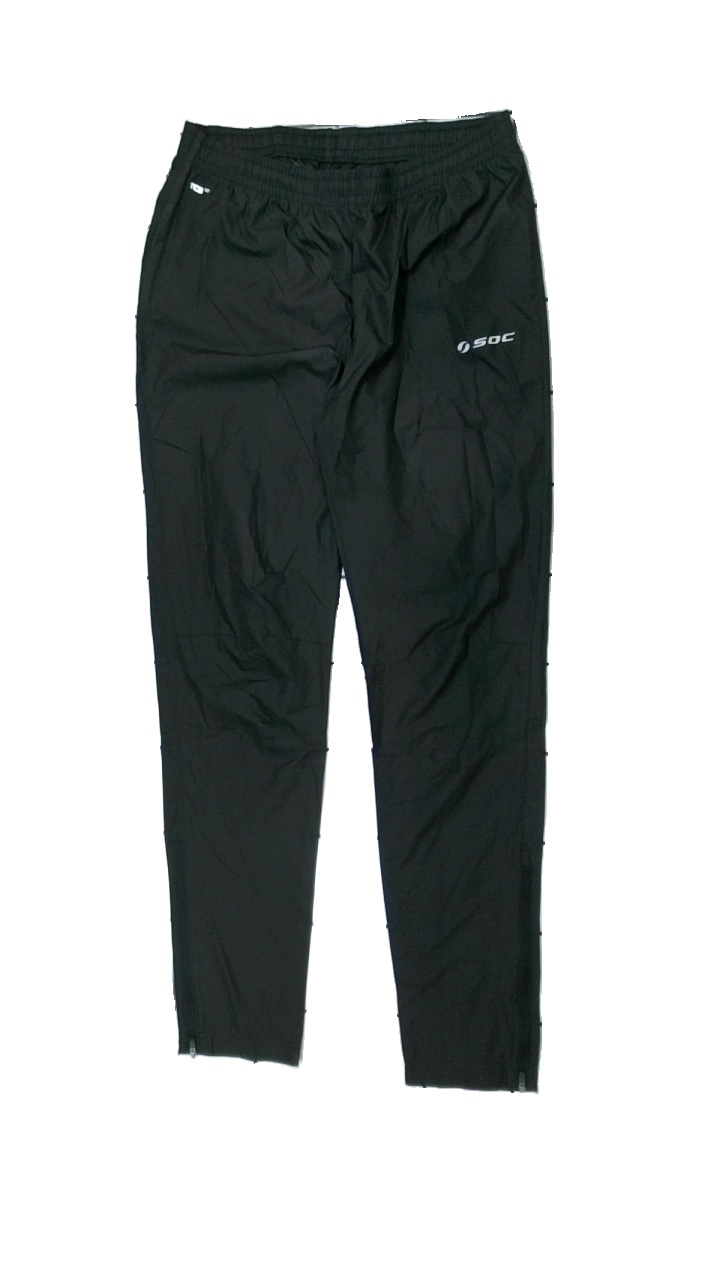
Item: Outerwear (Men)
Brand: Soc (stadium)
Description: tunna överdragsbyxor med logga på
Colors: Black, Grey
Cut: Regular
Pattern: Logo print
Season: Autumn
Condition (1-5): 5
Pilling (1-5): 5
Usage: Reuse
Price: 50-100